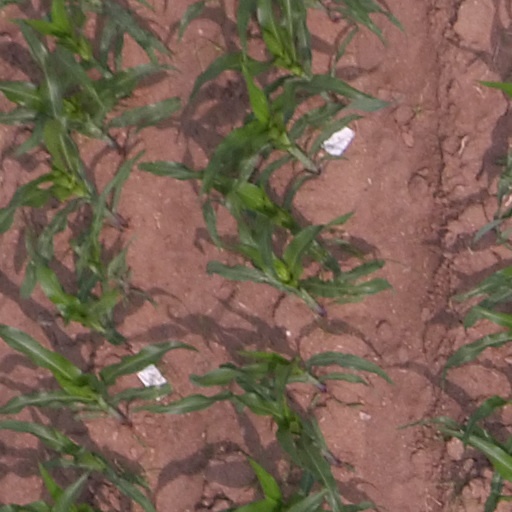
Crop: maize; corn